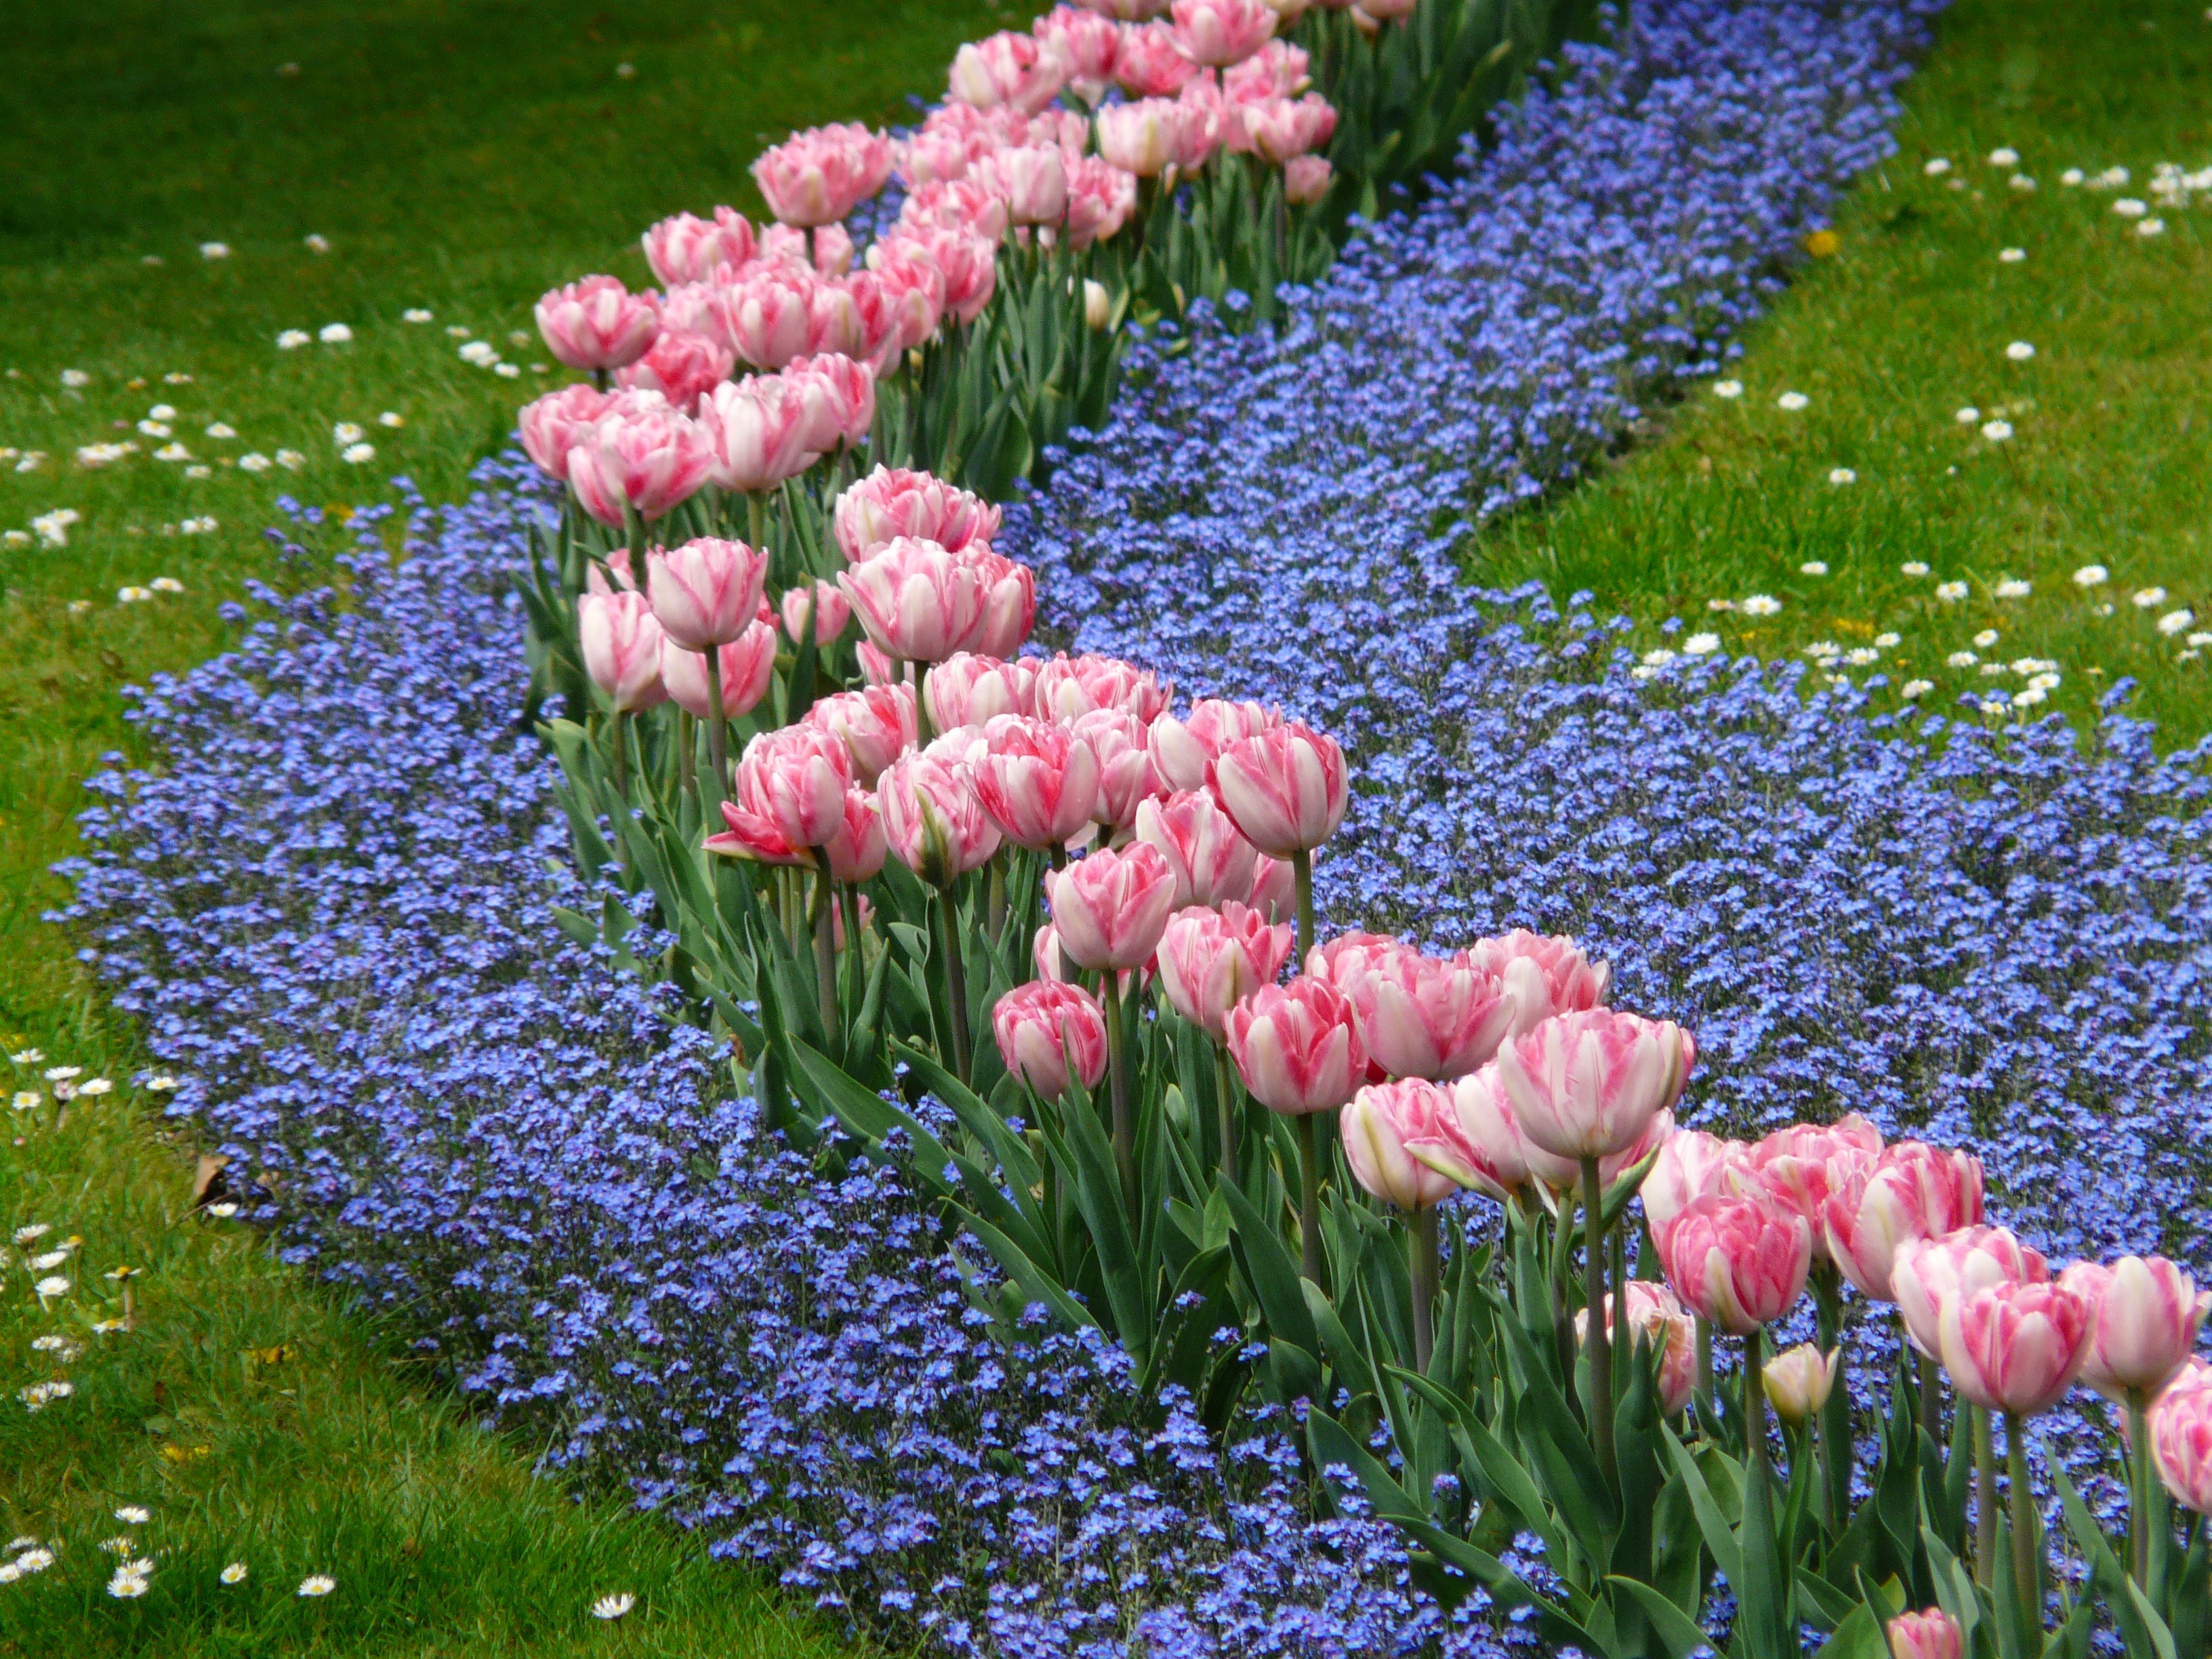
plant, flower, tulip, park, botany, garden, pink, forget mein not, forget me not, bed, tulips, hyacinth, flowering plant, forget my not, land plant, english lavender